Wanrong

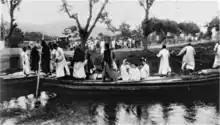
Wanrong and Wenxiu on a boat during a trip to Jade Spring Hill

Puyi, Wanrong and Wenxiu along with an entourage would occasionally leave the Forbidden City mostly to visit relatives or on a few occasions to sightsee. On one such occasion, It was reported they stopped in a garden during a visit to see his sick grandmother. The local press during 1923 reported on these outings and they appeared in newspapers. On one trip they visited the Summer Palace in April 1924. On another outing they left to have tea with Puyi's English tutor, Reginald Fleming Johnston. "Time" magazine said Elizabeth (Wanrong) was accompanied by Miss Isabel Ingram and Puyi was "in his element" speaking English. Pujie (Puyi's brother) said there were always several two-person palanquins waiting to carry the tutors in at the Gate of Divine Valor every afternoon when they came to teach.